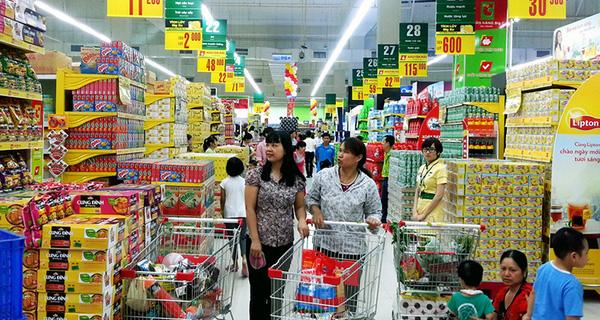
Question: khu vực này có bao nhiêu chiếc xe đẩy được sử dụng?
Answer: ba chiếc xe đẩy